Sport in rural and regional Australia

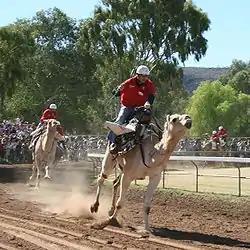
Camel racing during the 2009 Camel Cup.

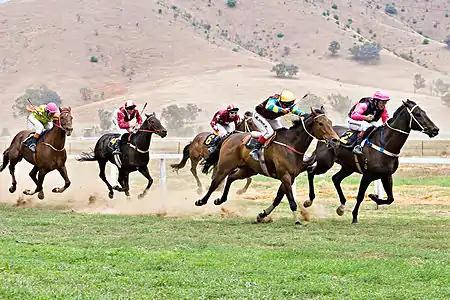
Tambo Valley Picnic Races, Victoria 2006

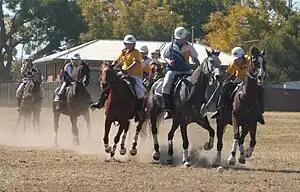
Playing polocrosse in New South Wales, Australia

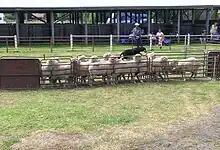
An Australian Kelpie running over the backs of sheep during a yard dog trial, Walcha, NSW

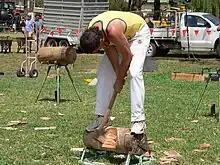
Woodchopping at the 2007 Angaston Show, South Australia

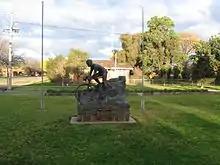
Hubert Opperman's statue in Rochester, Victoria

A research term "Wagga effect" was devised to describe the disproportionately high number of elite sports men and women who come from Australian regional and rural cities. It is argued that regional and rural cities offer children more space to play, a range of sports, participation with adults due to low participation numbers and local sporting heroes. It has been stated that 60 per cent of the Australian team at the 2004 Athens Olympics grew up in rural and regional Australia. Besides developing international athletes, many Australian Football League (AFL) and National Rugby League players have their origins in country areas. In 2010, one-third of AFL players came from country Victoria.